Gangarampur

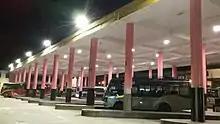
Gangarampur New Bus Terminal

Gangarampur Railway Station was built earlier in 2004 and the first train ran on 30 December 2004. The station is located at the south side of the city near Gangarampur College. Few express trains like Howrah–Balurghat Express, Tebhaga Express(Balurghat-Kolkata), Gour Express(Balurghat-Sealdah), Balurghat-Siliguri Intercity Express stops at Gangarampur Railway Station.